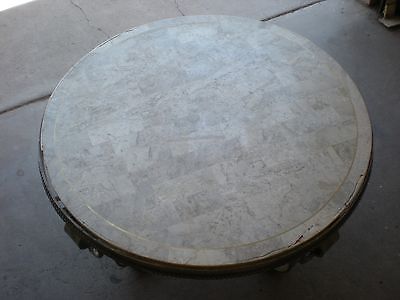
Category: table